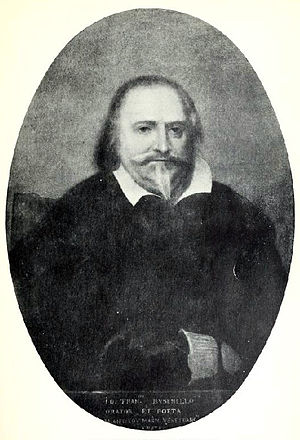
L'incoronazione di Poppea / Tilblivelseshistorie / Librettoen
Giovanni Francesco Busenello, librettist.
I kunstnerens opfattelse ser manden direkte på betragteren. Han har vigende hårgrænse og et spidst skæg. Han er iført mørkt tøj og bærer en løs hvid krave.
L'incoronazione di Poppea er en italiensk barokopera, der består af en prolog og tre akter. Den blev første gang opført i Venedig i karnevalssæsonen 1642-1643. Musikken, der tilskrives Claudio Monteverdi, er komponeret til en libretto af Giovanni Francesco Busenello.